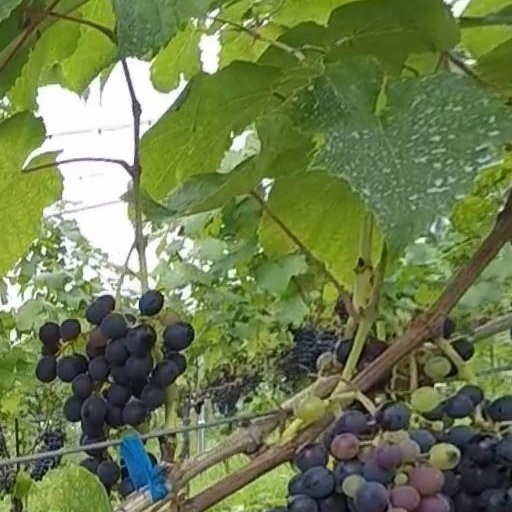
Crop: grape